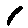
Label: 1